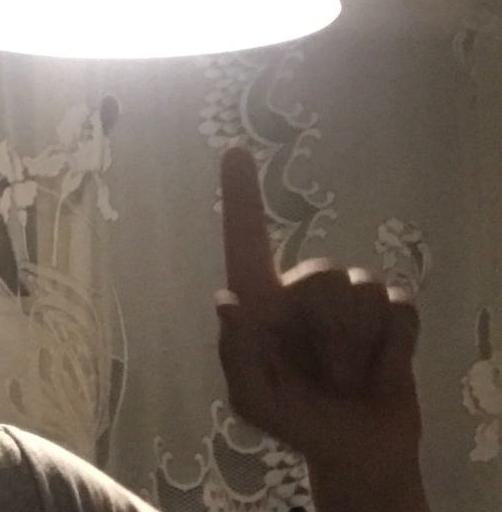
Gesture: one